Bird

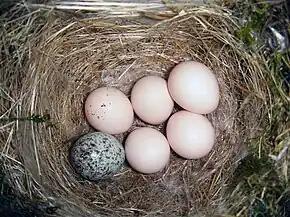
Nest of an eastern phoebe that has been parasitised by a brown-headed cowbird

Bird eggs are usually laid in a nest. Most species create somewhat elaborate nests, which can be cups, domes, plates, mounds, or burrows. Some bird nests can be a simple scrape, with minimal or no lining; most seabird and wader nests are no more than a scrape on the ground. Most birds build nests in sheltered, hidden areas to avoid predation, but large or colonial birds—which are more capable of defence—may build more open nests. During nest construction, some species seek out plant matter from plants with parasite-reducing toxins to improve chick survival, and feathers are often used for nest insulation. Some bird species have no nests; the cliff-nesting common guillemot lays its eggs on bare rock, and male emperor penguins keep eggs between their body and feet. The absence of nests is especially prevalent in open habitat ground-nesting species where any addition of nest material would make the nest more conspicuous. Many ground nesting birds lay a clutch of eggs that hatch synchronously, with precocial chicks led away from the nests (nidifugous) by their parents soon after hatching.